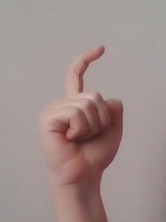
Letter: ra